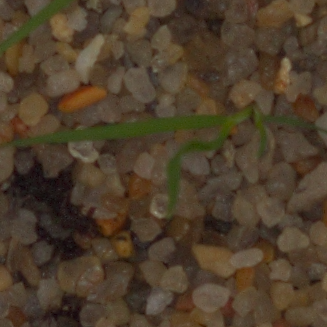
Label: loose_silkybent